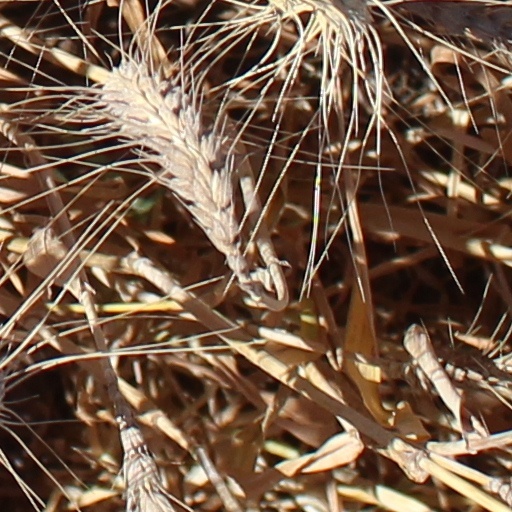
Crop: wheat